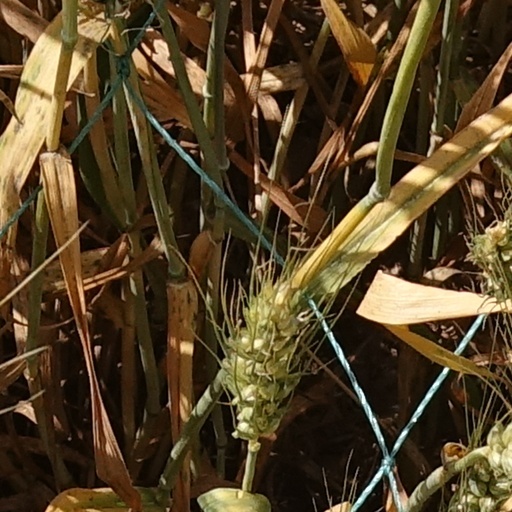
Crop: wheat